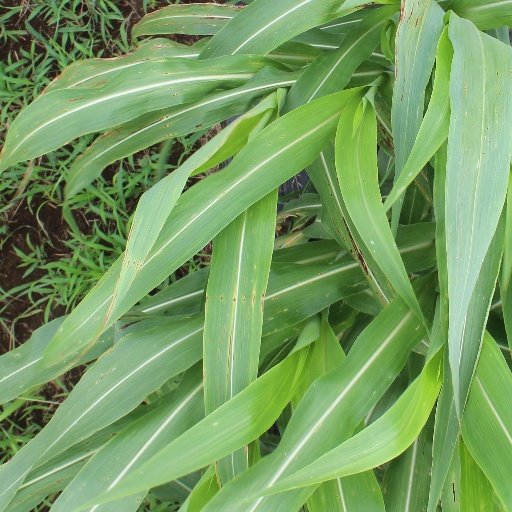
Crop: sorghum